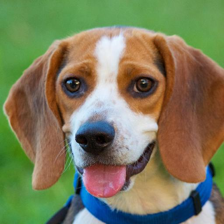
Label: animals